Don Dunstan

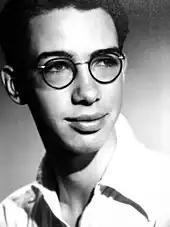
Dunstan at a young age

Dunstan was to become the most vocal opponent of the LCL Government of Sir Thomas Playford, strongly criticising its practice of electoral malapportionment, known as the Playmander, a pun on the term gerrymander. This system gave a disproportionate electoral weight to the LCL's rural base, with votes worth as much as ten times others − at the 1968 election the rural seat of Frome had 4,500 formal votes, while the metropolitan seat of Enfield had 42,000 formal votes. He added colour and flair to debate in South Australian politics, changing the existing "gentlemanly" method of conducting parliamentary proceedings. He did not fear direct confrontation with the incumbent government and attacked it with vigour. Up to this point most of his Labor colleagues had become dispirited by the Playmander and were resigned to the ongoing dominance of Playford and LCL, so they sought to influence policy through collaborative legislating.